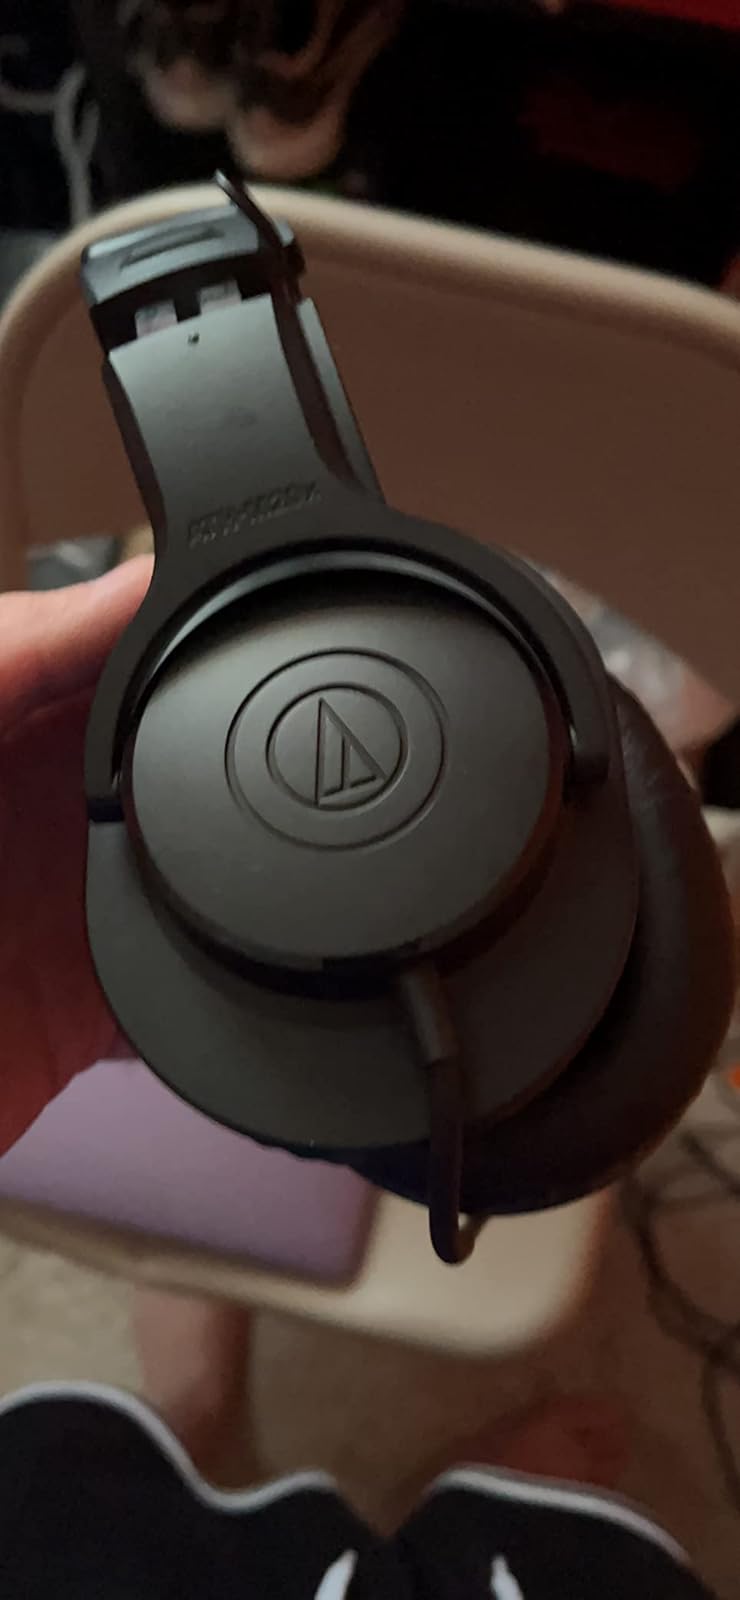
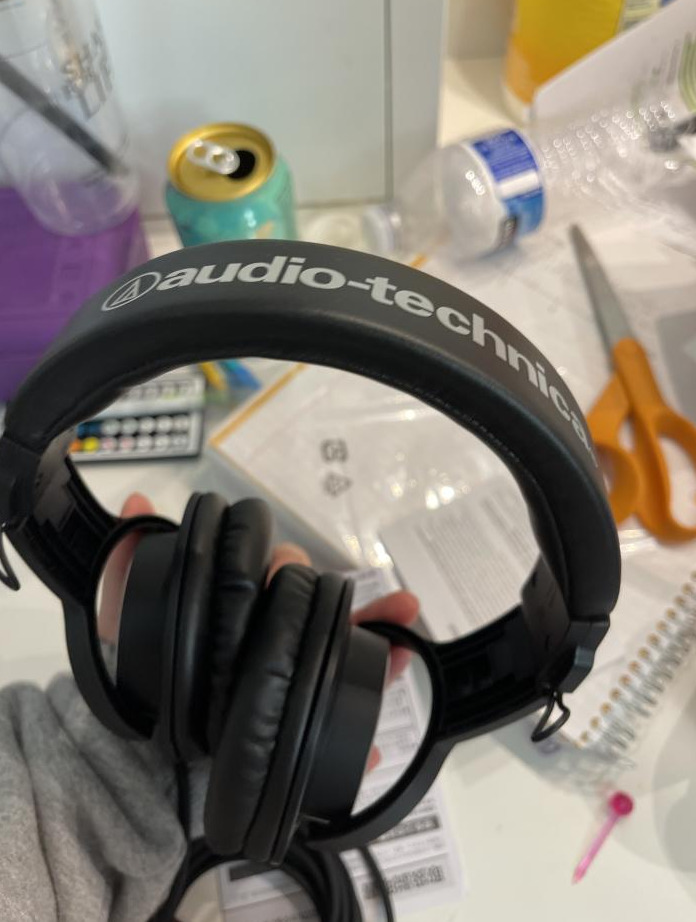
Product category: headphones
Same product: yes